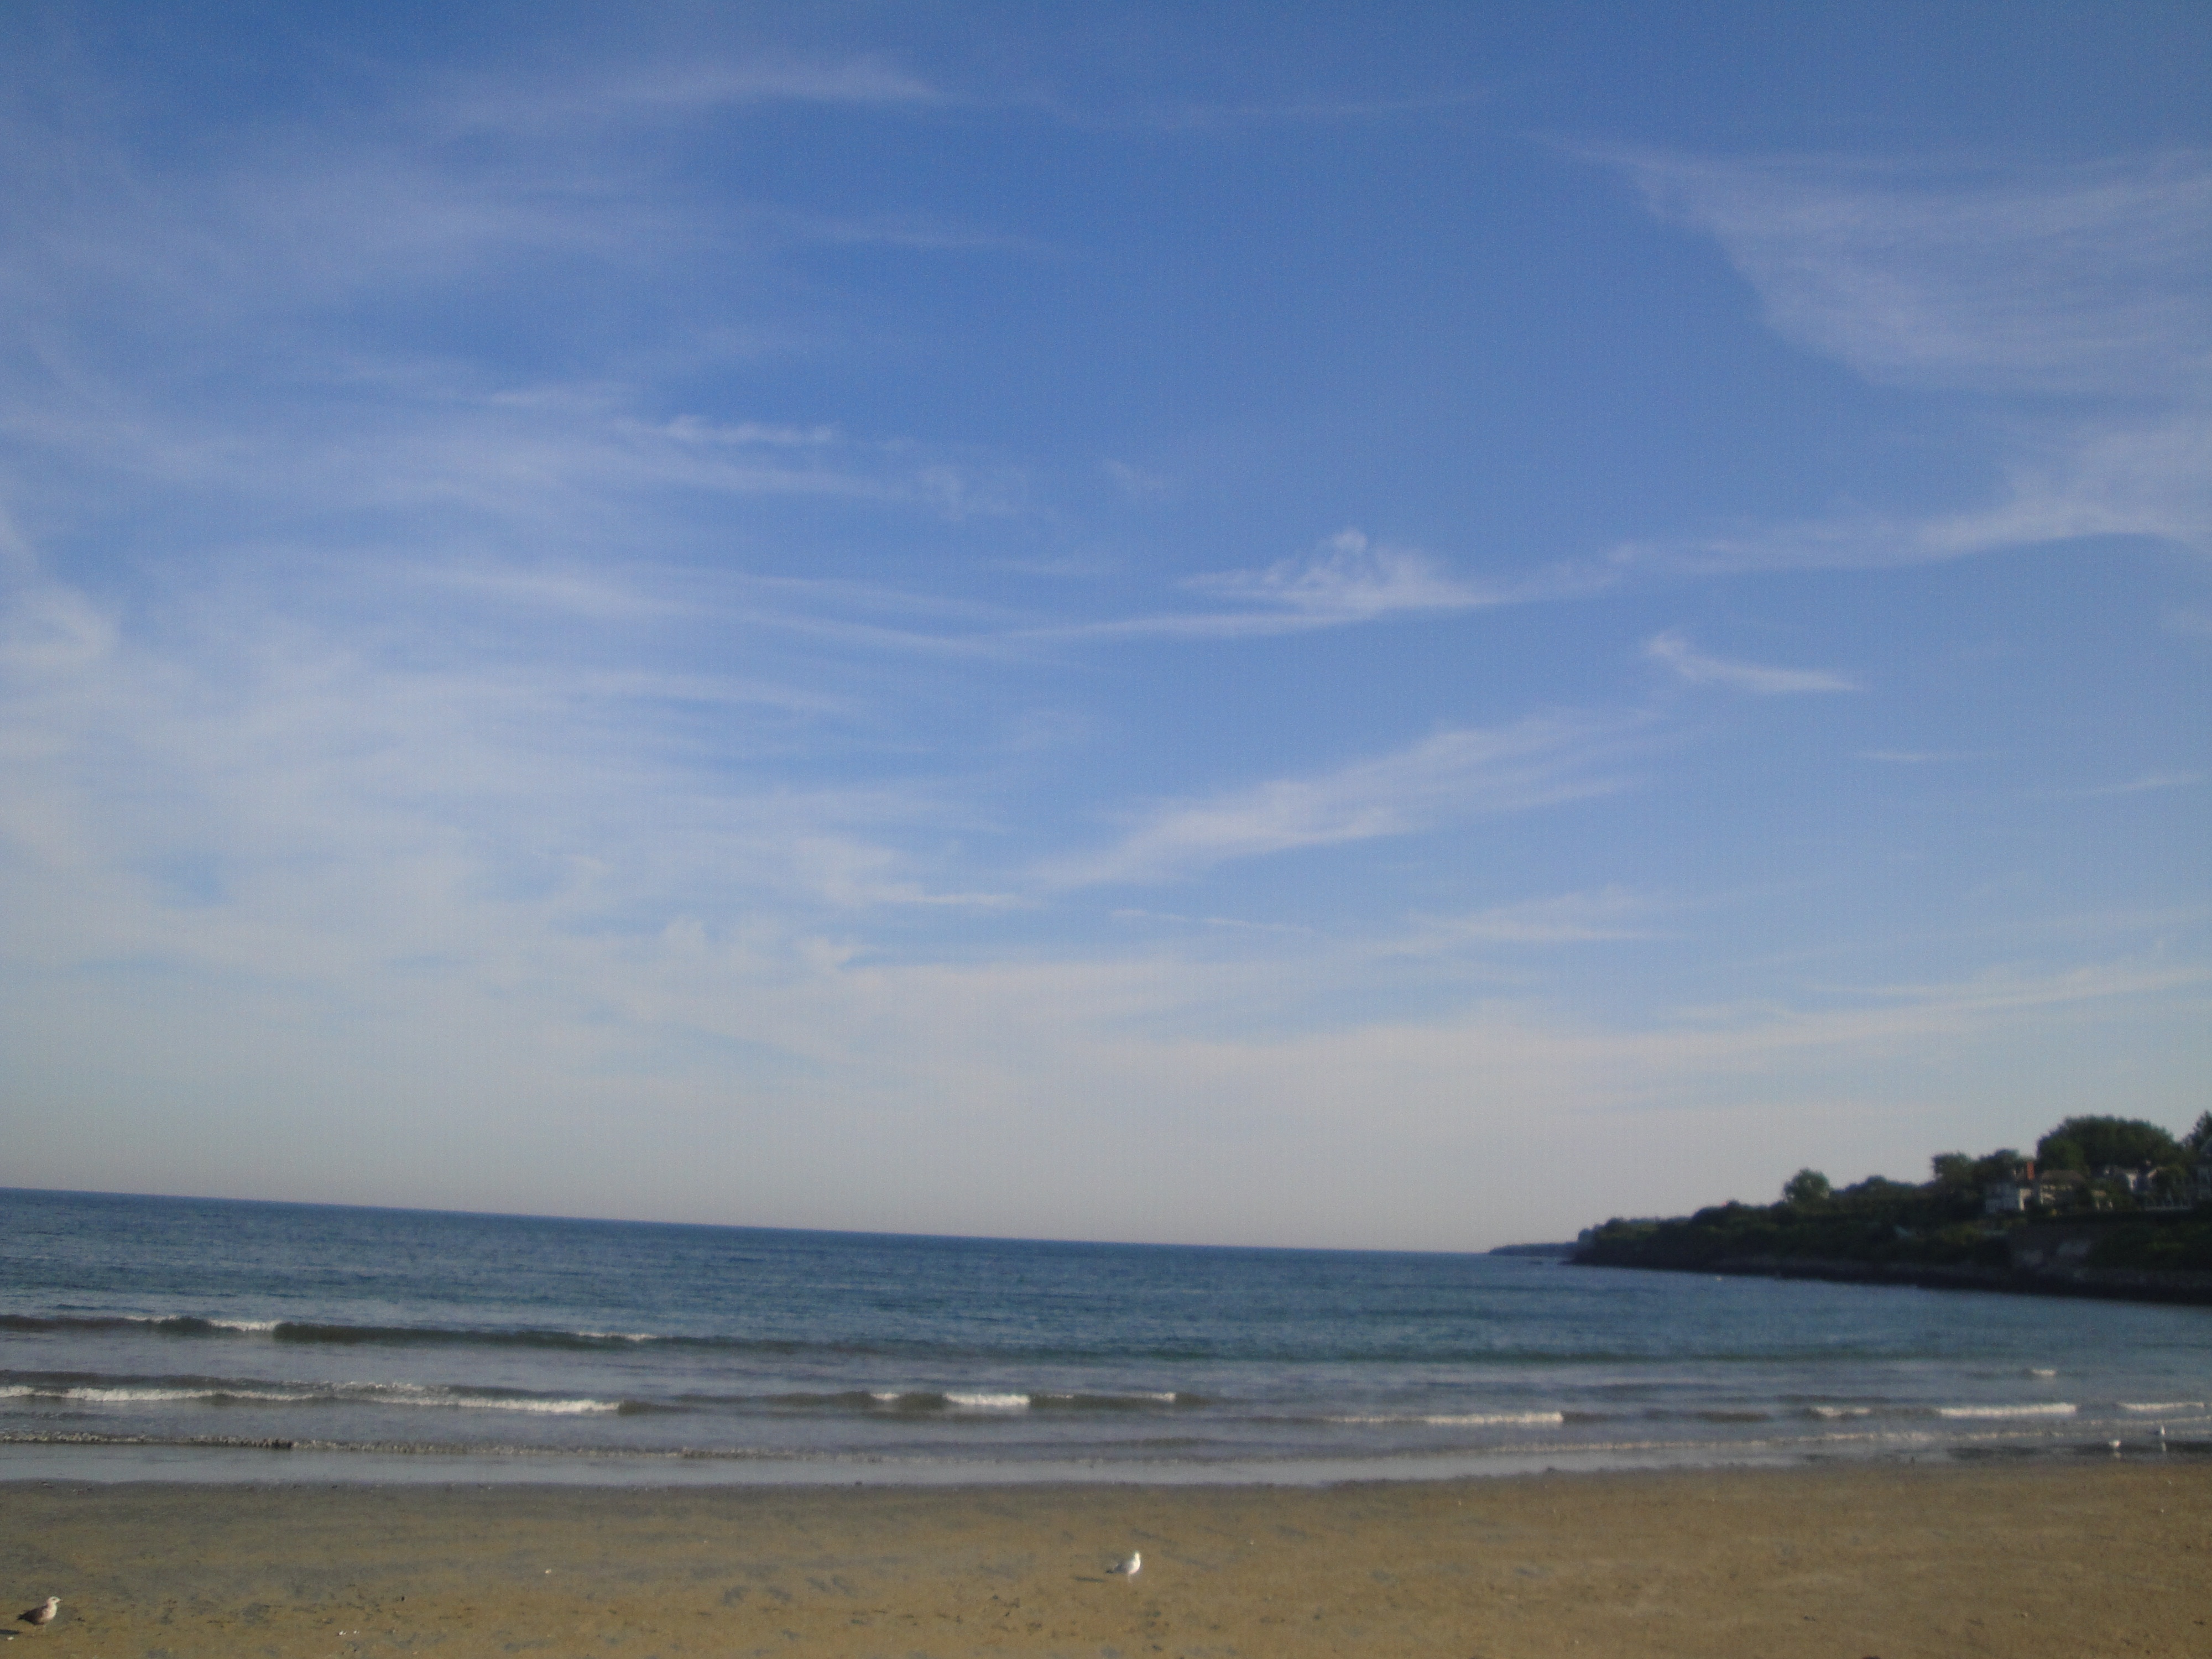
beach, sea, coast, sand, ocean, horizon, cloud, sky, shore, wave, vacation, bay, body of water, cape, wind wave